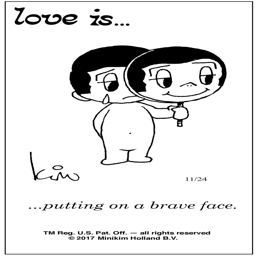
... putting on a brave face .